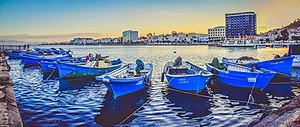
Nador est une ville située au nord-est du Maroc, située dans la région du Rif oriental, jouxtant la lagune de Nador.